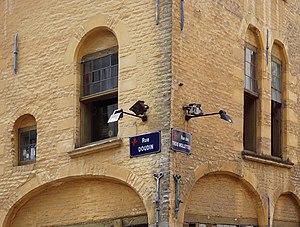
Angle de la rue des Trois Mollettes et de la rue Doudin Vieux-Lille Nord (département français)
La rue des Trois-Mollettes est une rue de Lille, dans le Nord, en France. Il s'agit de l'une des rues du quartier du Vieux-Lille.
La rue Doudin est une voie publique urbaine de la commune de Lille dans le département français du Nord située dans le quartier du Vieux-Lille